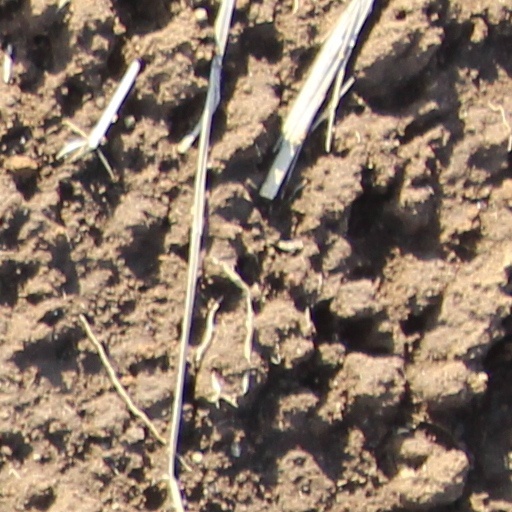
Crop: wheat